Mr. Brahmachari

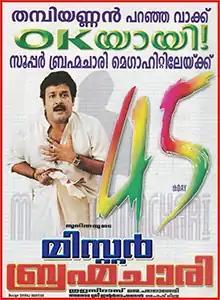

Mr. Brahmachari is a 2003 Indian Malayalam-language